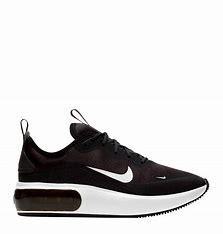
Brand: Nike
Model: Air Max DIA